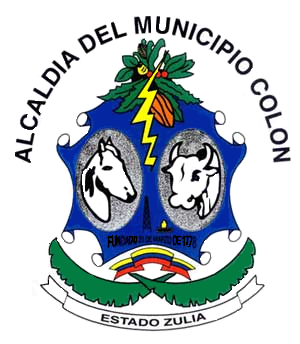
Colón est l'une des 21 municipalités de l'État de Zulia au Venezuela. Son chef-lieu est San Carlos del Zulia. En 2011, la population s'élève à 128 729 habitants.